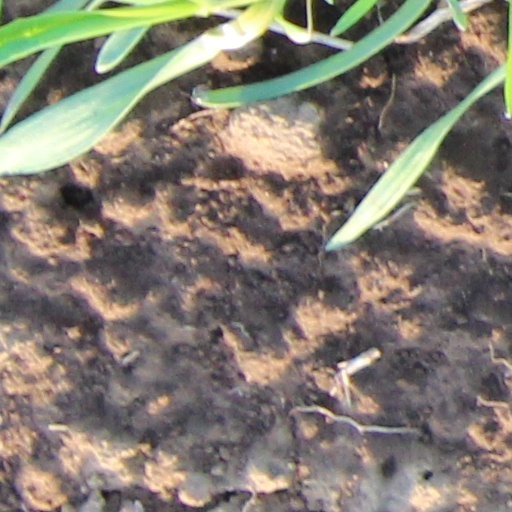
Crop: wheat